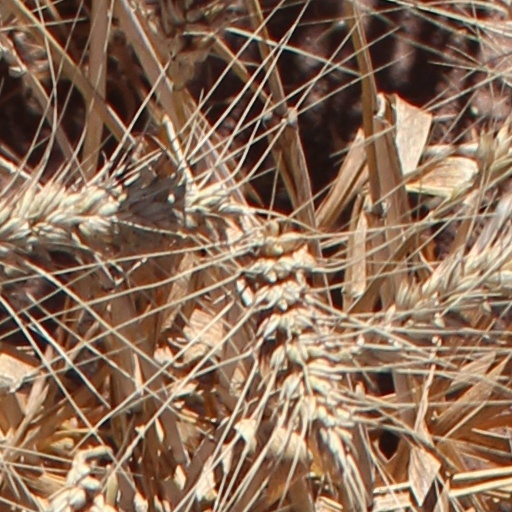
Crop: wheat